RAF Marham

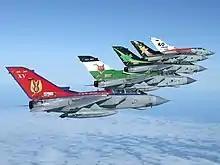

No. 39 (1 PRU) Squadron disbanded on 31 July 2006, ending 52 years of Canberra operations at Marham. Following the closure of RAF Coltishall in November 2006, RAF Marham was officially granted the Freedom of the City of Norwich in 2008 and, as such, is allowed to march through the streets of Norwich with 'bayonets fixed'; this is usually carried out on occasions such as the annual Battle of Britain parade held on 12 September every year.